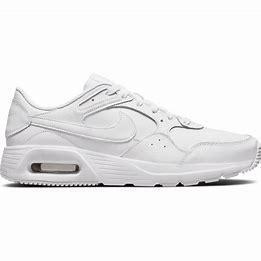
Brand: Nike
Model: Air Max SC